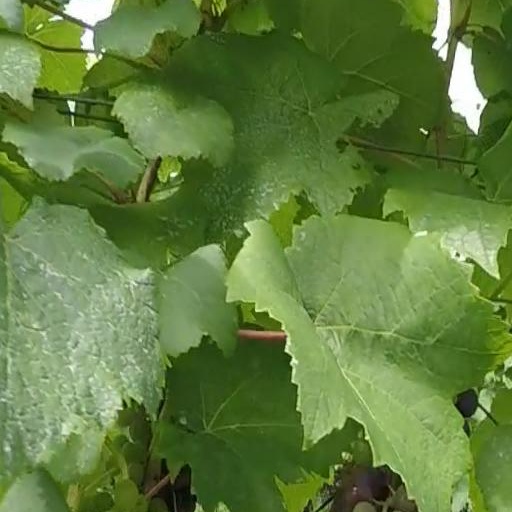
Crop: grape